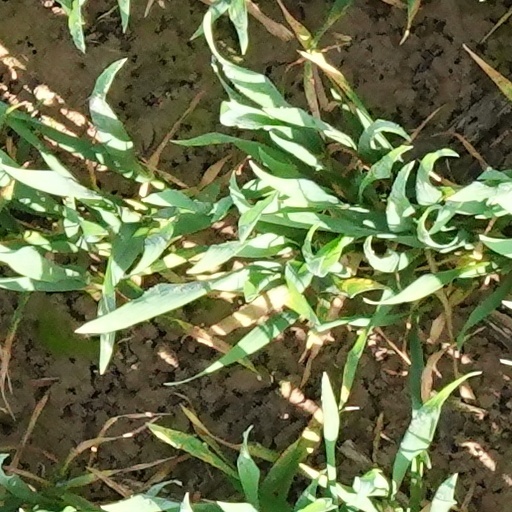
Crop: wheat